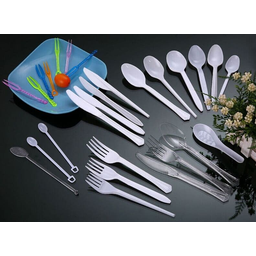
Label: plastic